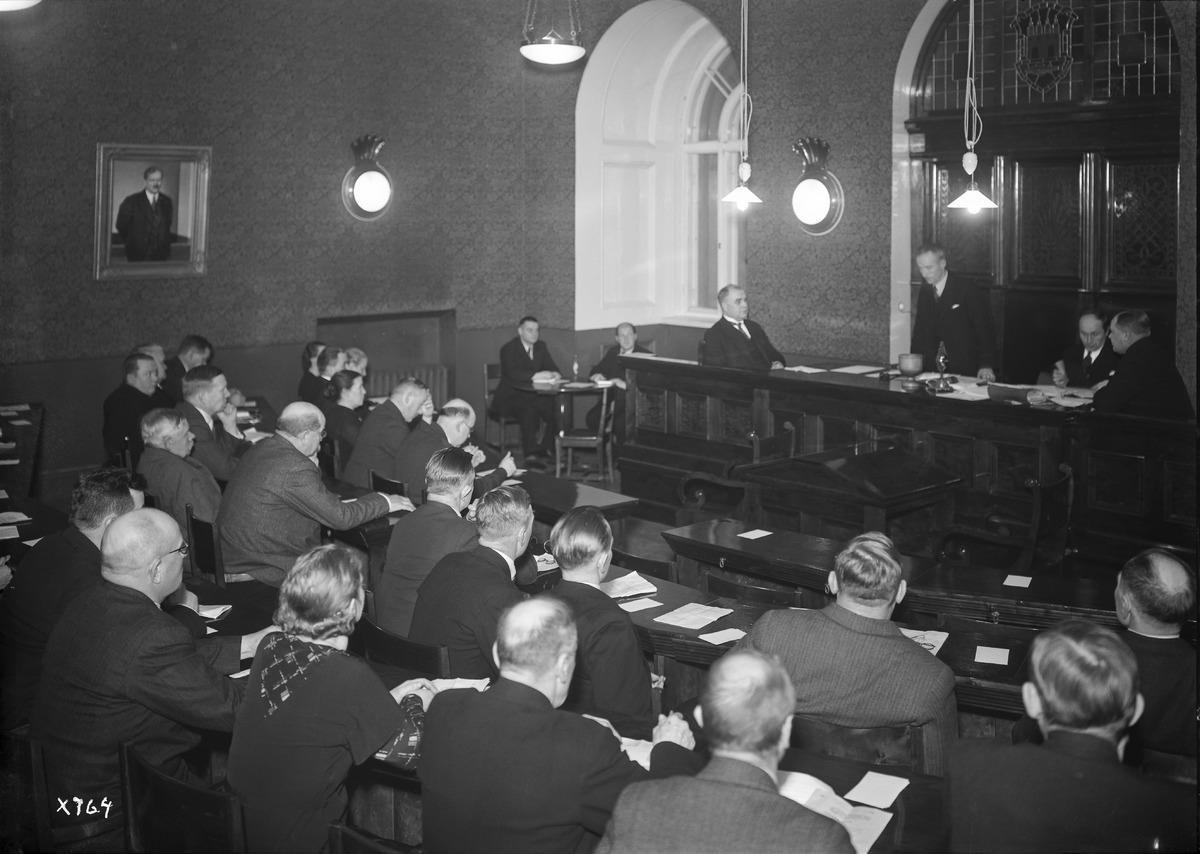
Oulun kaupunginvaltuuston kokous
A meeting of Oulu city council
sisällön kuvaus: Oulun kaupunginvaltuuston vuoden 1937 ensimmäinen kokous 5.1.1937. content description: Oulu city council's first meeting in 1937 on January 5, 1937.
Vuosi: 1937
Paikka: Suomi, Oulu, Suomi, Pohjois-Pohjanmaa, Oulu
Aiheet: kunnallinen toiminta; sisäkuva; kaupunginvaltuustot; kokoukset; city councils; meetings